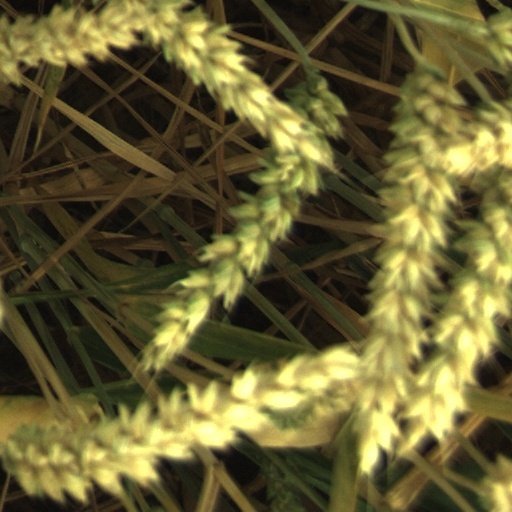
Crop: wheat